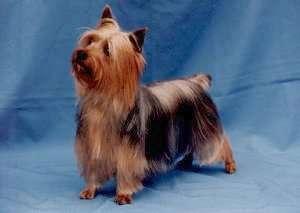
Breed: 202-n000020-Australian_terrier